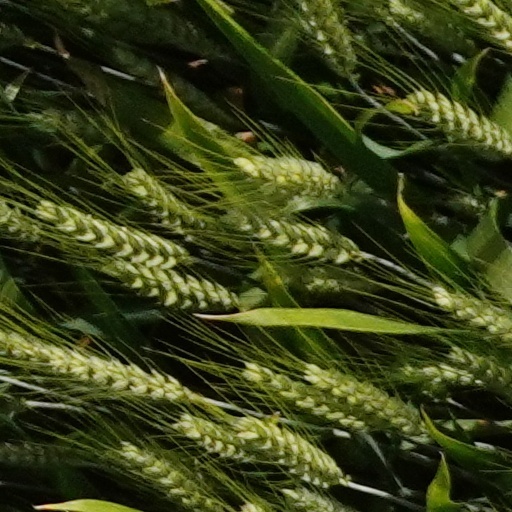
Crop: wheat